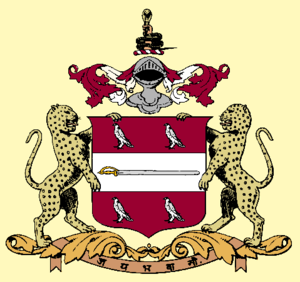
Kolhâpur était un État princier des Indes, dirigé par des souverains de la lignée royale de l'ancien Empire marathe, qui portèrent le titre de radjah puis de maharadjah. Cette principauté se maintint jusqu'en 1949 puis fut intégrée dans l'État du Maharashtra.